COVID-19 pandemic

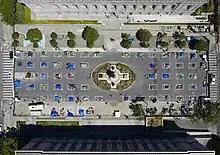
A socially distanced homeless encampment in San Francisco, California, in May 2020

Several countries repatriated their citizens and diplomatic staff from Wuhan and surrounding areas, primarily through charter flights. Canada, the United States, Japan, India, Sri Lanka, Australia, France, Argentina, Germany and Thailand were among the first to do so. Brazil and New Zealand evacuated their own nationals and others. On 14 March, South Africa repatriated 112 South Africans who tested negative, while four who showed symptoms were left behind. Pakistan declined to evacuate its citizens.